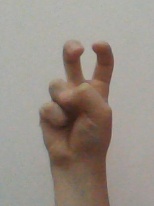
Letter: toot